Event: Nepal Earthquake
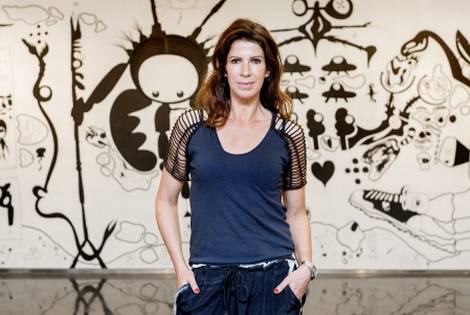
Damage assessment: no_damage